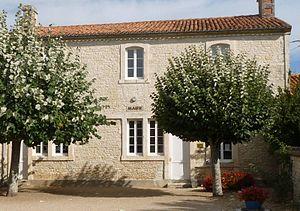
mairie de Chenommet, Charente, France
Chenommet est une ancienne commune du Sud-Ouest de la France, située dans le département de la Charente. Depuis le 1ᵉʳ janvier 2017, elle est intégrée à la commune nouvelle d'Aunac-sur-Charente.